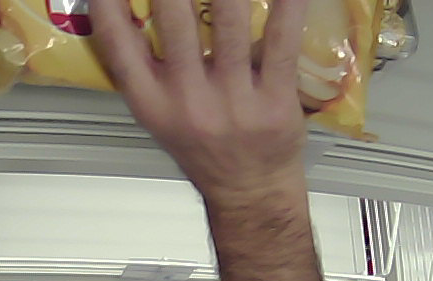
Product: lays_classic